Tidal flooding

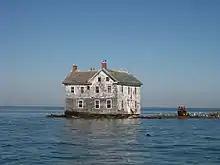
The last remaining house on Holland Island that collapsed and was torn down in the 2010s as erosion and tides reached the foundation.

Tidal flooding, also known as sunny day flooding or nuisance flooding, is the temporary inundation of low-lying areas, especially streets, during exceptionally high tide events, such as at full and new moons. The highest tides of the year may be known as the king tide, with the month varying by location. These kinds of floods tend not to be a high risk to property or human safety, but further stress coastal infrastructure in low-lying areas.